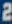
Number: 2